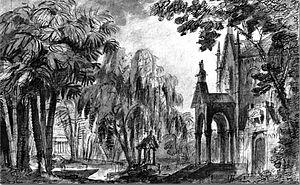
Décor (1835) de Francesco Bagnara pour Il crociato in Egitto (Acte II, Scène 3) de Giacomo Meyerbeer
Il crociato in Egitto est le neuvième opéra composé par Giacomo Meyerbeer, et son sixième et dernier opéra composé pour un théâtre italien. Le livret est de Gaetano Rossi. La création eut lieu à La Fenice de Venise le 7 mars 1824. Cet opéra va remporter un triomphe international, permettant à son compositeur d’atteindre une renommée équivalente à celle de Rossini. Il s’agit également du premier opéra de Meyerbeer joué à Paris. Ce succès et la volonté de suivre Rossini, qui vient de prendre la direction du Théâtre-Italien et à qui le lie une amitié profonde et durable, vont inciter Meyerbeer à quitter l’Italie et à s’installer à Paris. Mais de nombreux musicologues notent qu’avec Il crociato, Meyerbeer a entamé une évolution artistique qui annonce déjà le Grand opéra, dont il va devenir l’un des plus ardents promoteurs.